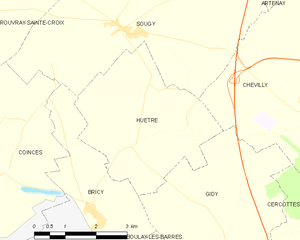
Huêtre est une commune française située dans le département du Loiret en région Centre-Val de Loire.